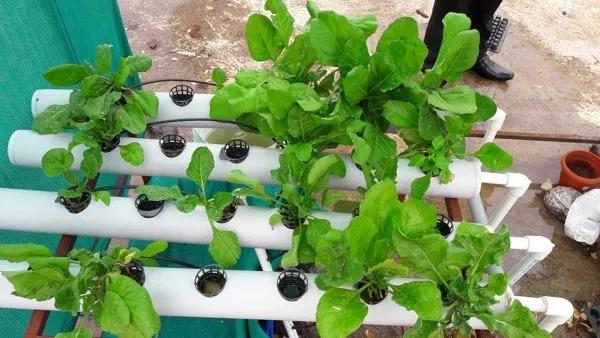
Safu za mabomba yamebeba uhai kimyakimya. Majani ya mbogamboga yamechangamka juu ya mtiririko wa maji yenye virutubisho, bila udongo bila kelele. Ni sayansi inayokuza chakula kwa ustadi wa kisasa.